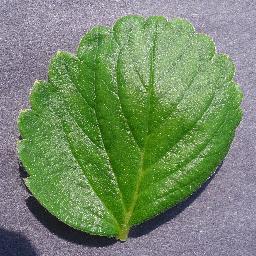
Label: Strawberry___healthy